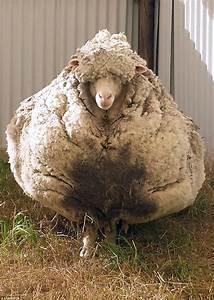
sheep